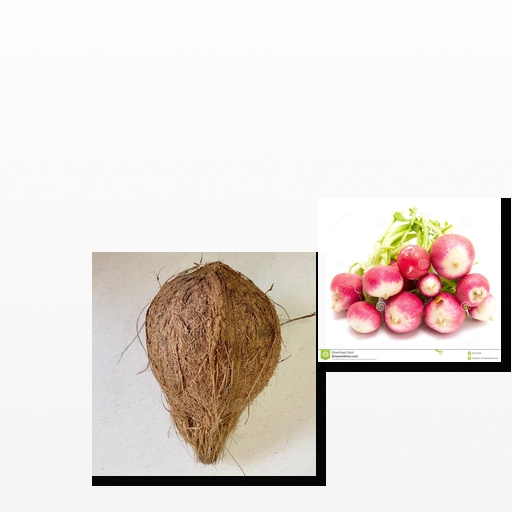
Food items: coconut, radish